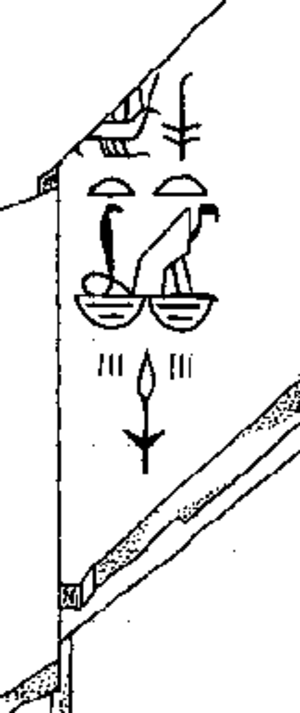
La IIᵉ dynastie pharaonique s'étend d'environ -2850 ou -2828 ou -2793 à -2687 ou -2740 ou -2682 ou -2663 ou -2647.